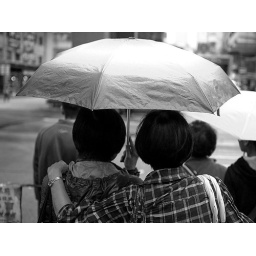
A loved up couple waiting to cross the road in Hong Kong... Nikon/Nikkor 35mm f/1.8